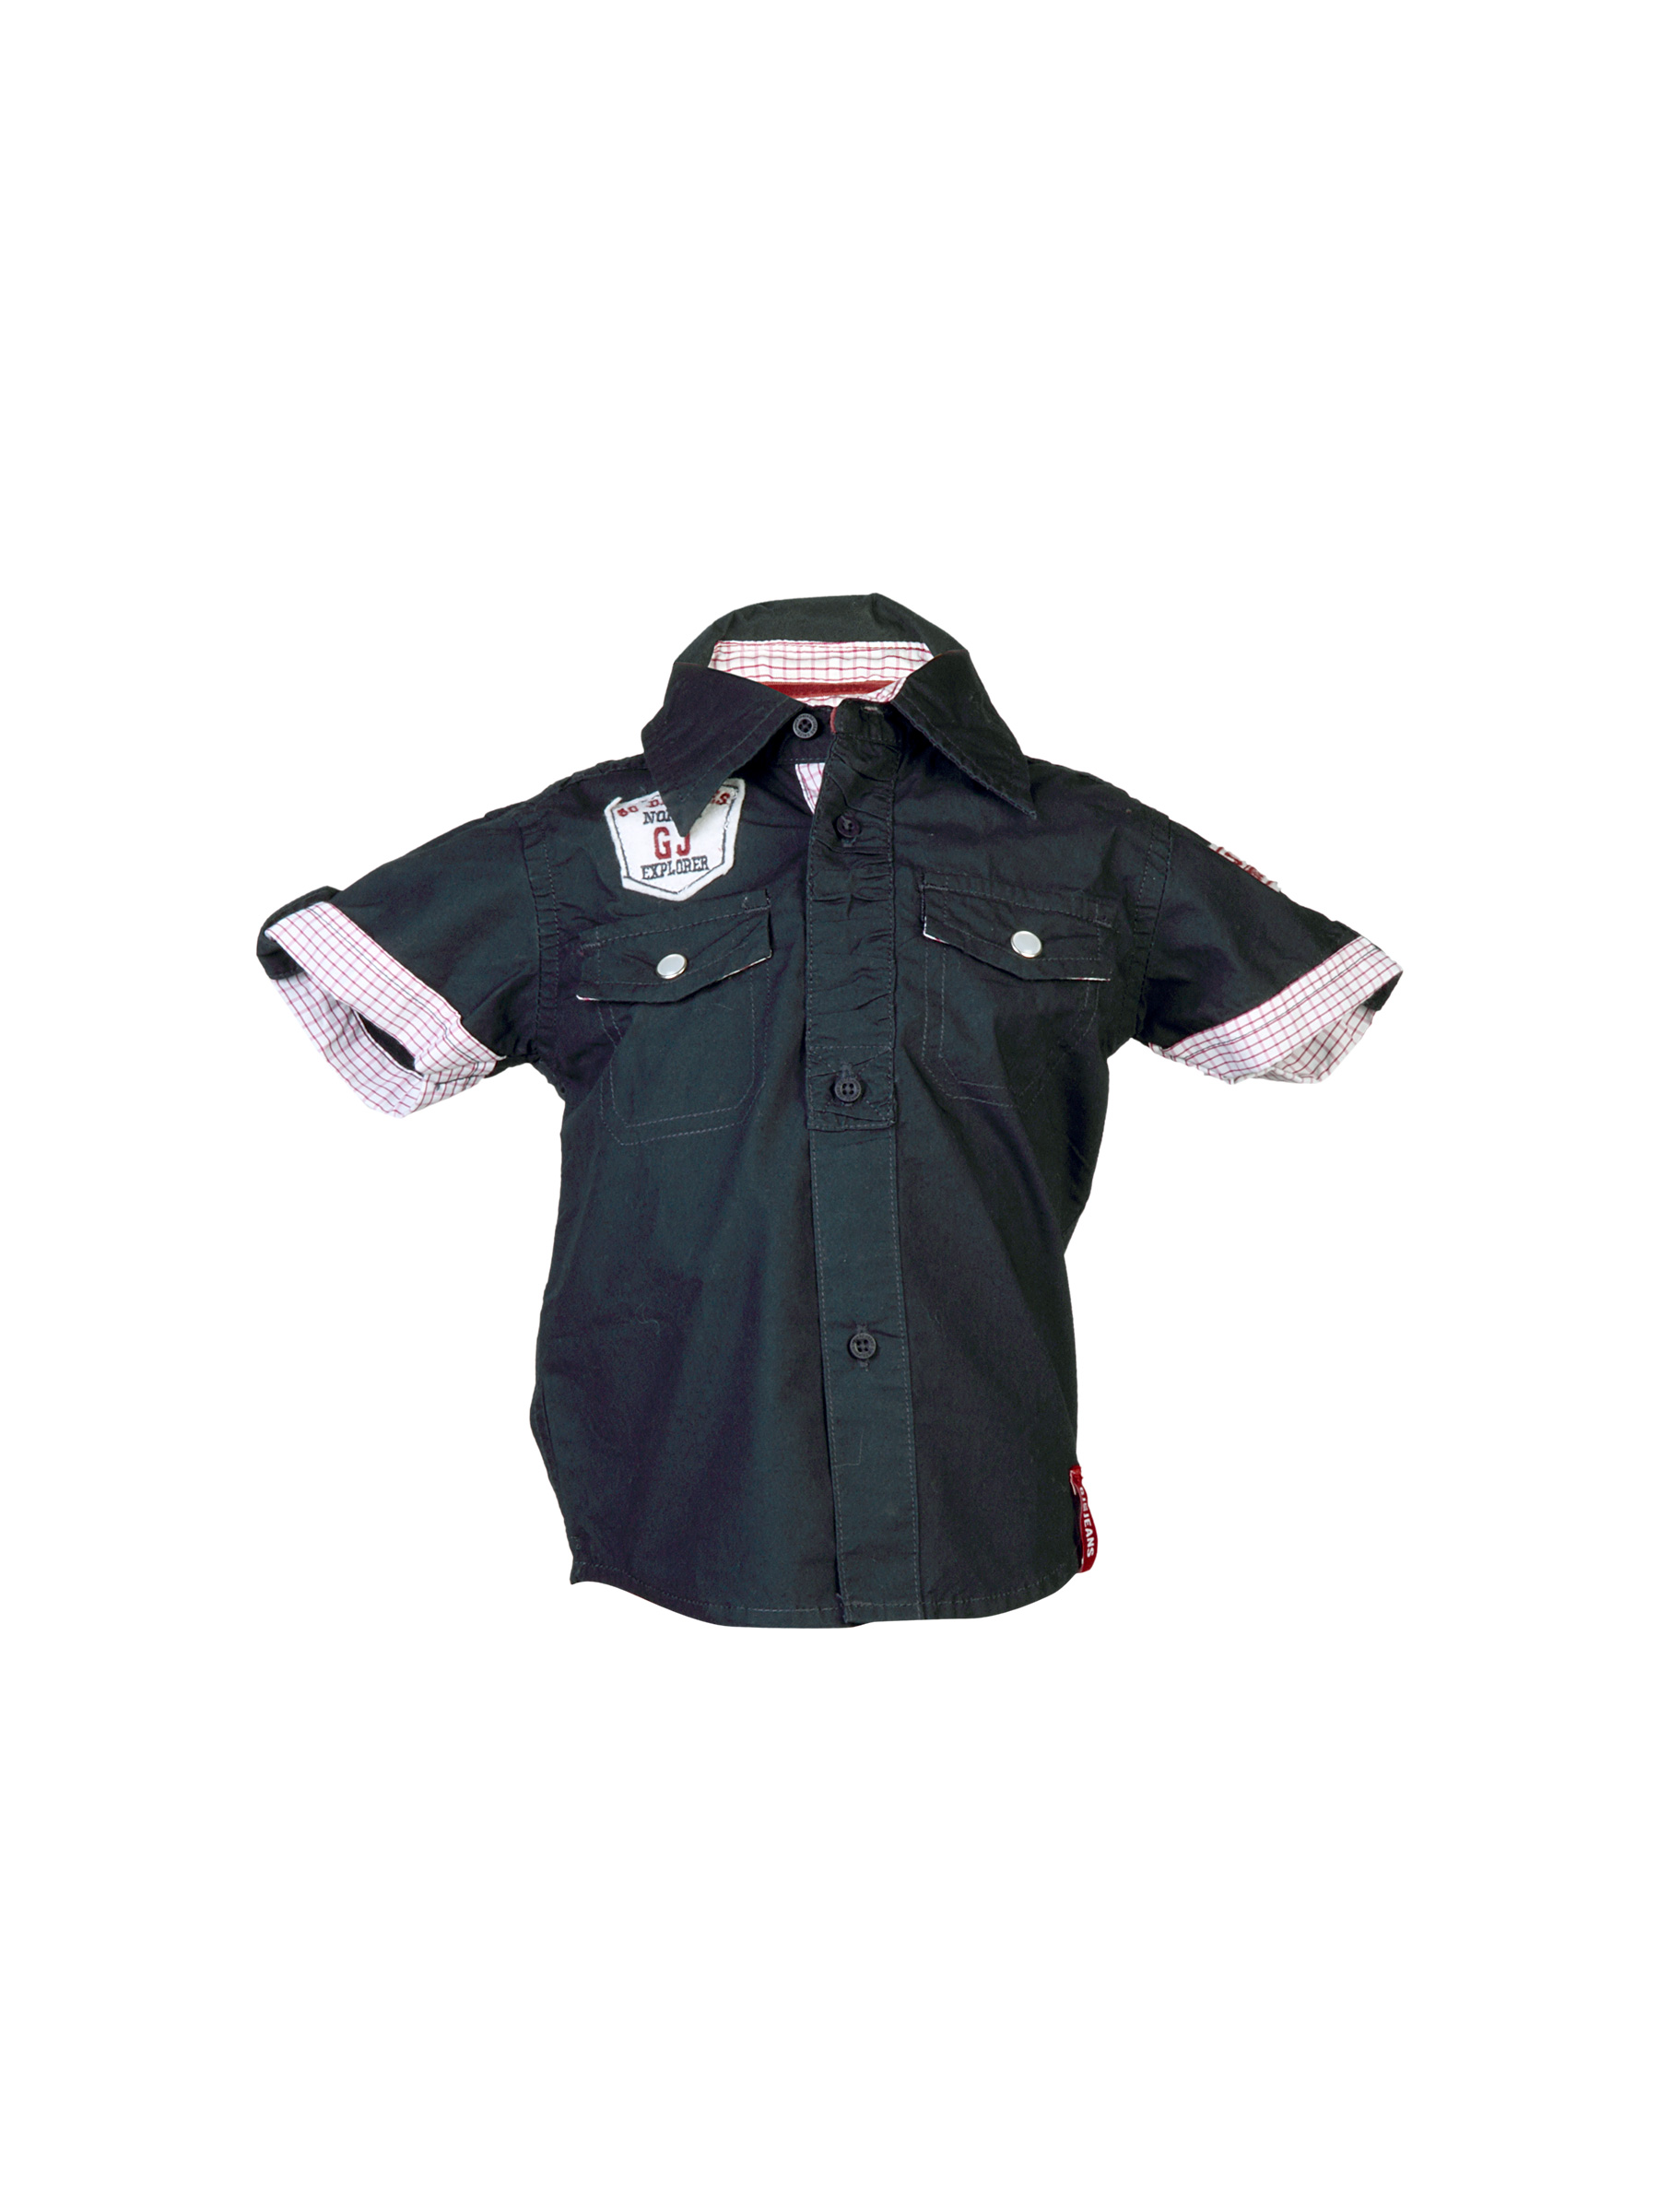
Gini and Jony Kids Boys Solid Navy Blue Shirts
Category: Apparel / Topwear / Shirts
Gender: Men
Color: Navy Blue
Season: Fall 2011
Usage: Casual